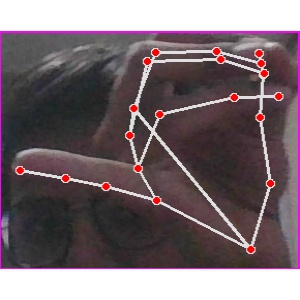
अक्षर: च